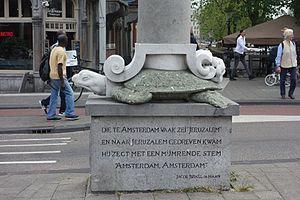
Jacob Israël de Haan est un écrivain et journaliste juif néerlandais, assassiné à Jérusalem par l’organisation sioniste Haganah en raison de ses activités politiques antisionistes, et ses contacts avec les dirigeants arabes. Il est vénéré comme un martyr par une petite partie de la communauté juive Haredi.